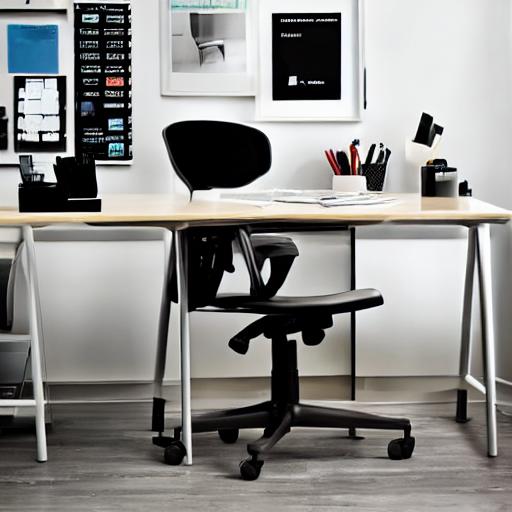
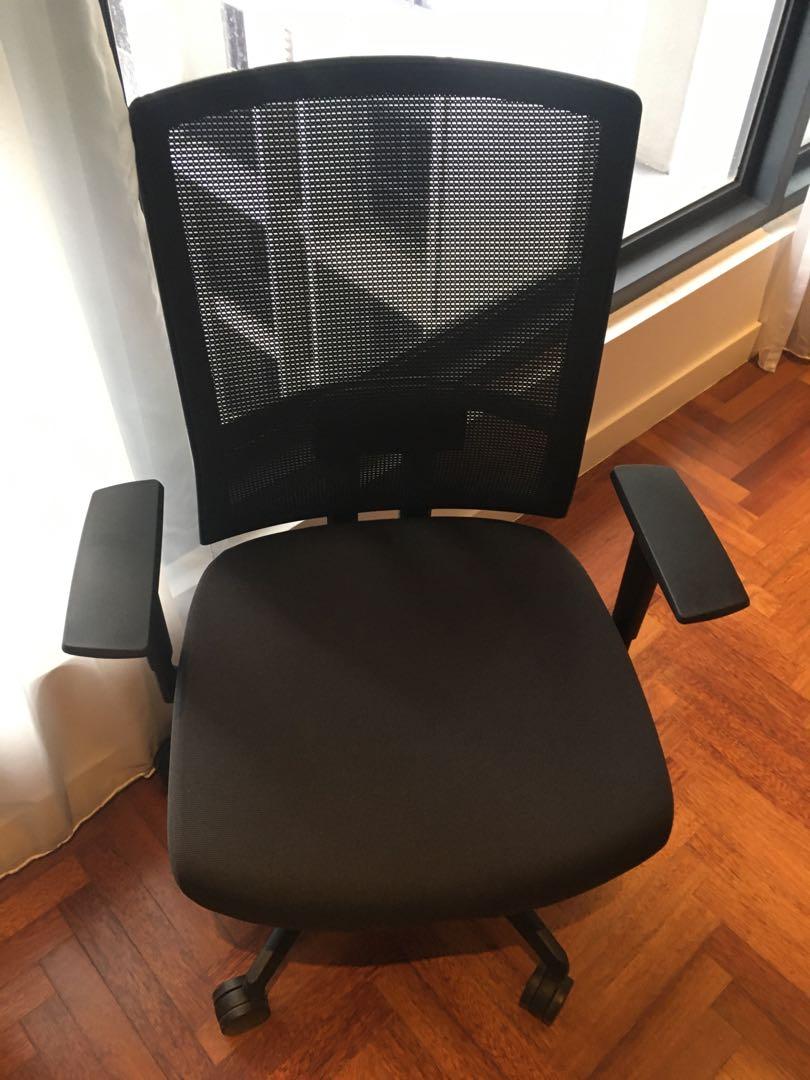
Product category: items_chair
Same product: no